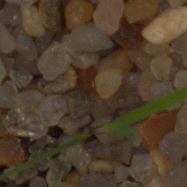
Label: loose_silkybent